Highland Church

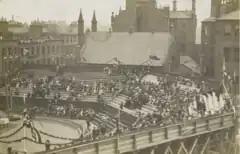
The laying of the foundation stone of the Usher Hall in 1911, St Columba's is in the background

The church's minister from 1849 to 1884 was Thomas McLauchlan, who founded a Sunday School and, in 1874, hosted evangelistic meetings by Dwight Moody and Ira Sankey. McLauchlan was elected moderator of the Free Church's general assembly in 1876. During his tenure, the church also adopted the name "St Columba's" in 1864. English preachers had, occasionally, been invited but only in 1886 was a regular English service established.